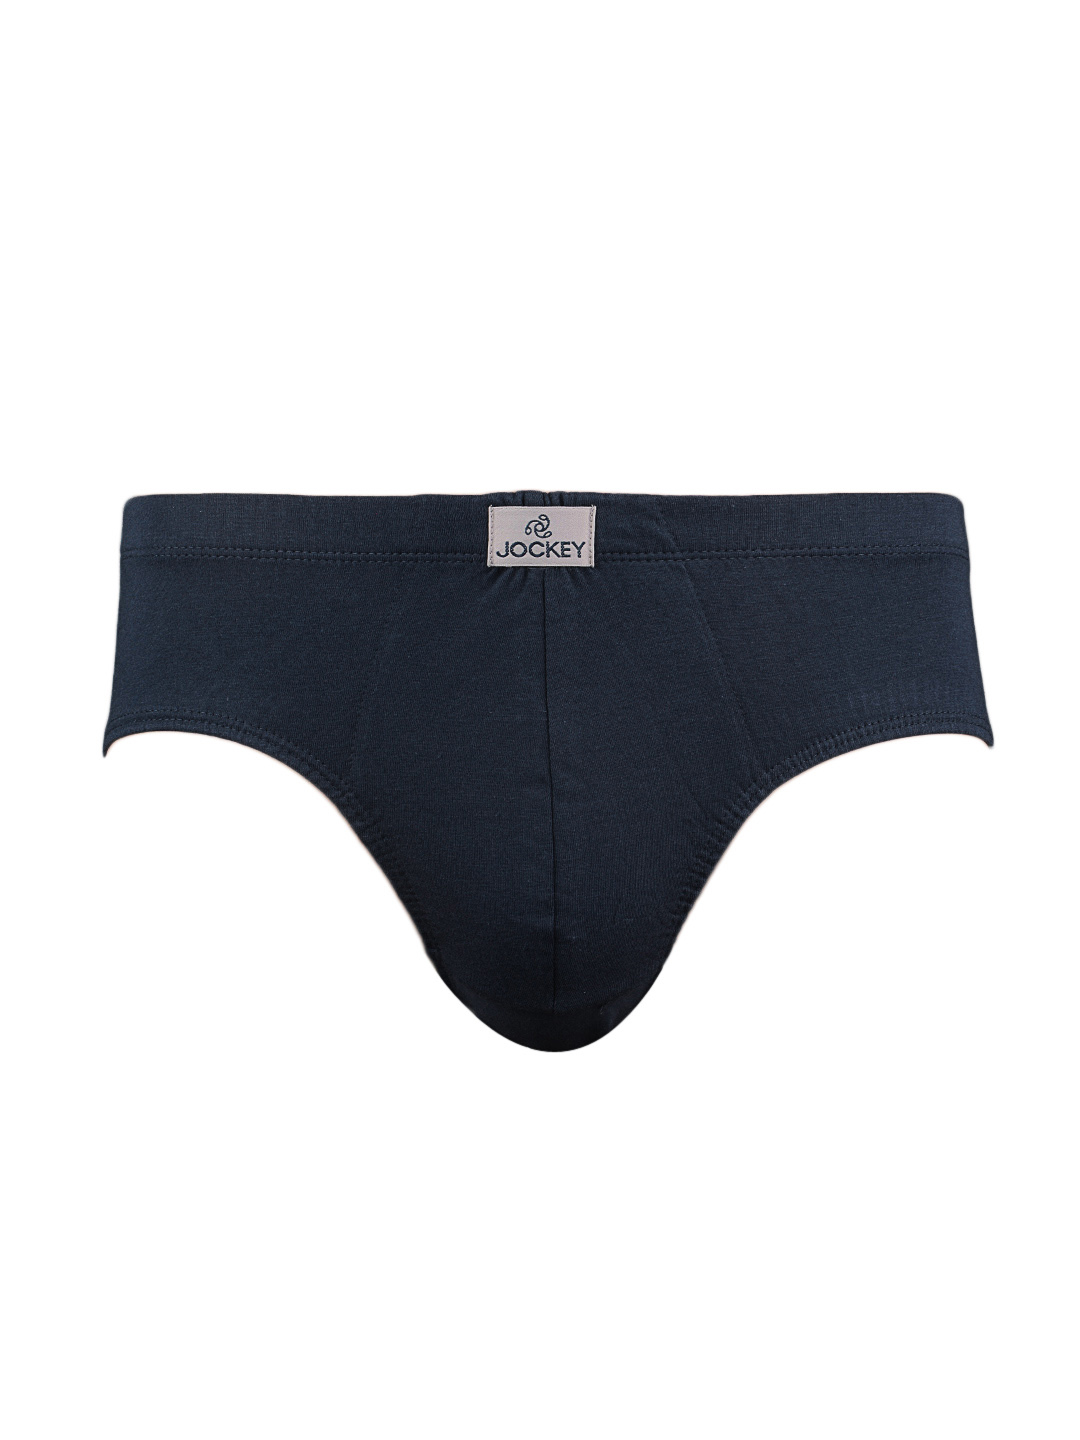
Jockey MODERN CLASSIC Men Navy Blue Brief 8035
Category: Apparel / Innerwear / Briefs
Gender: Men
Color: Navy Blue
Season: Summer 2016
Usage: Casual